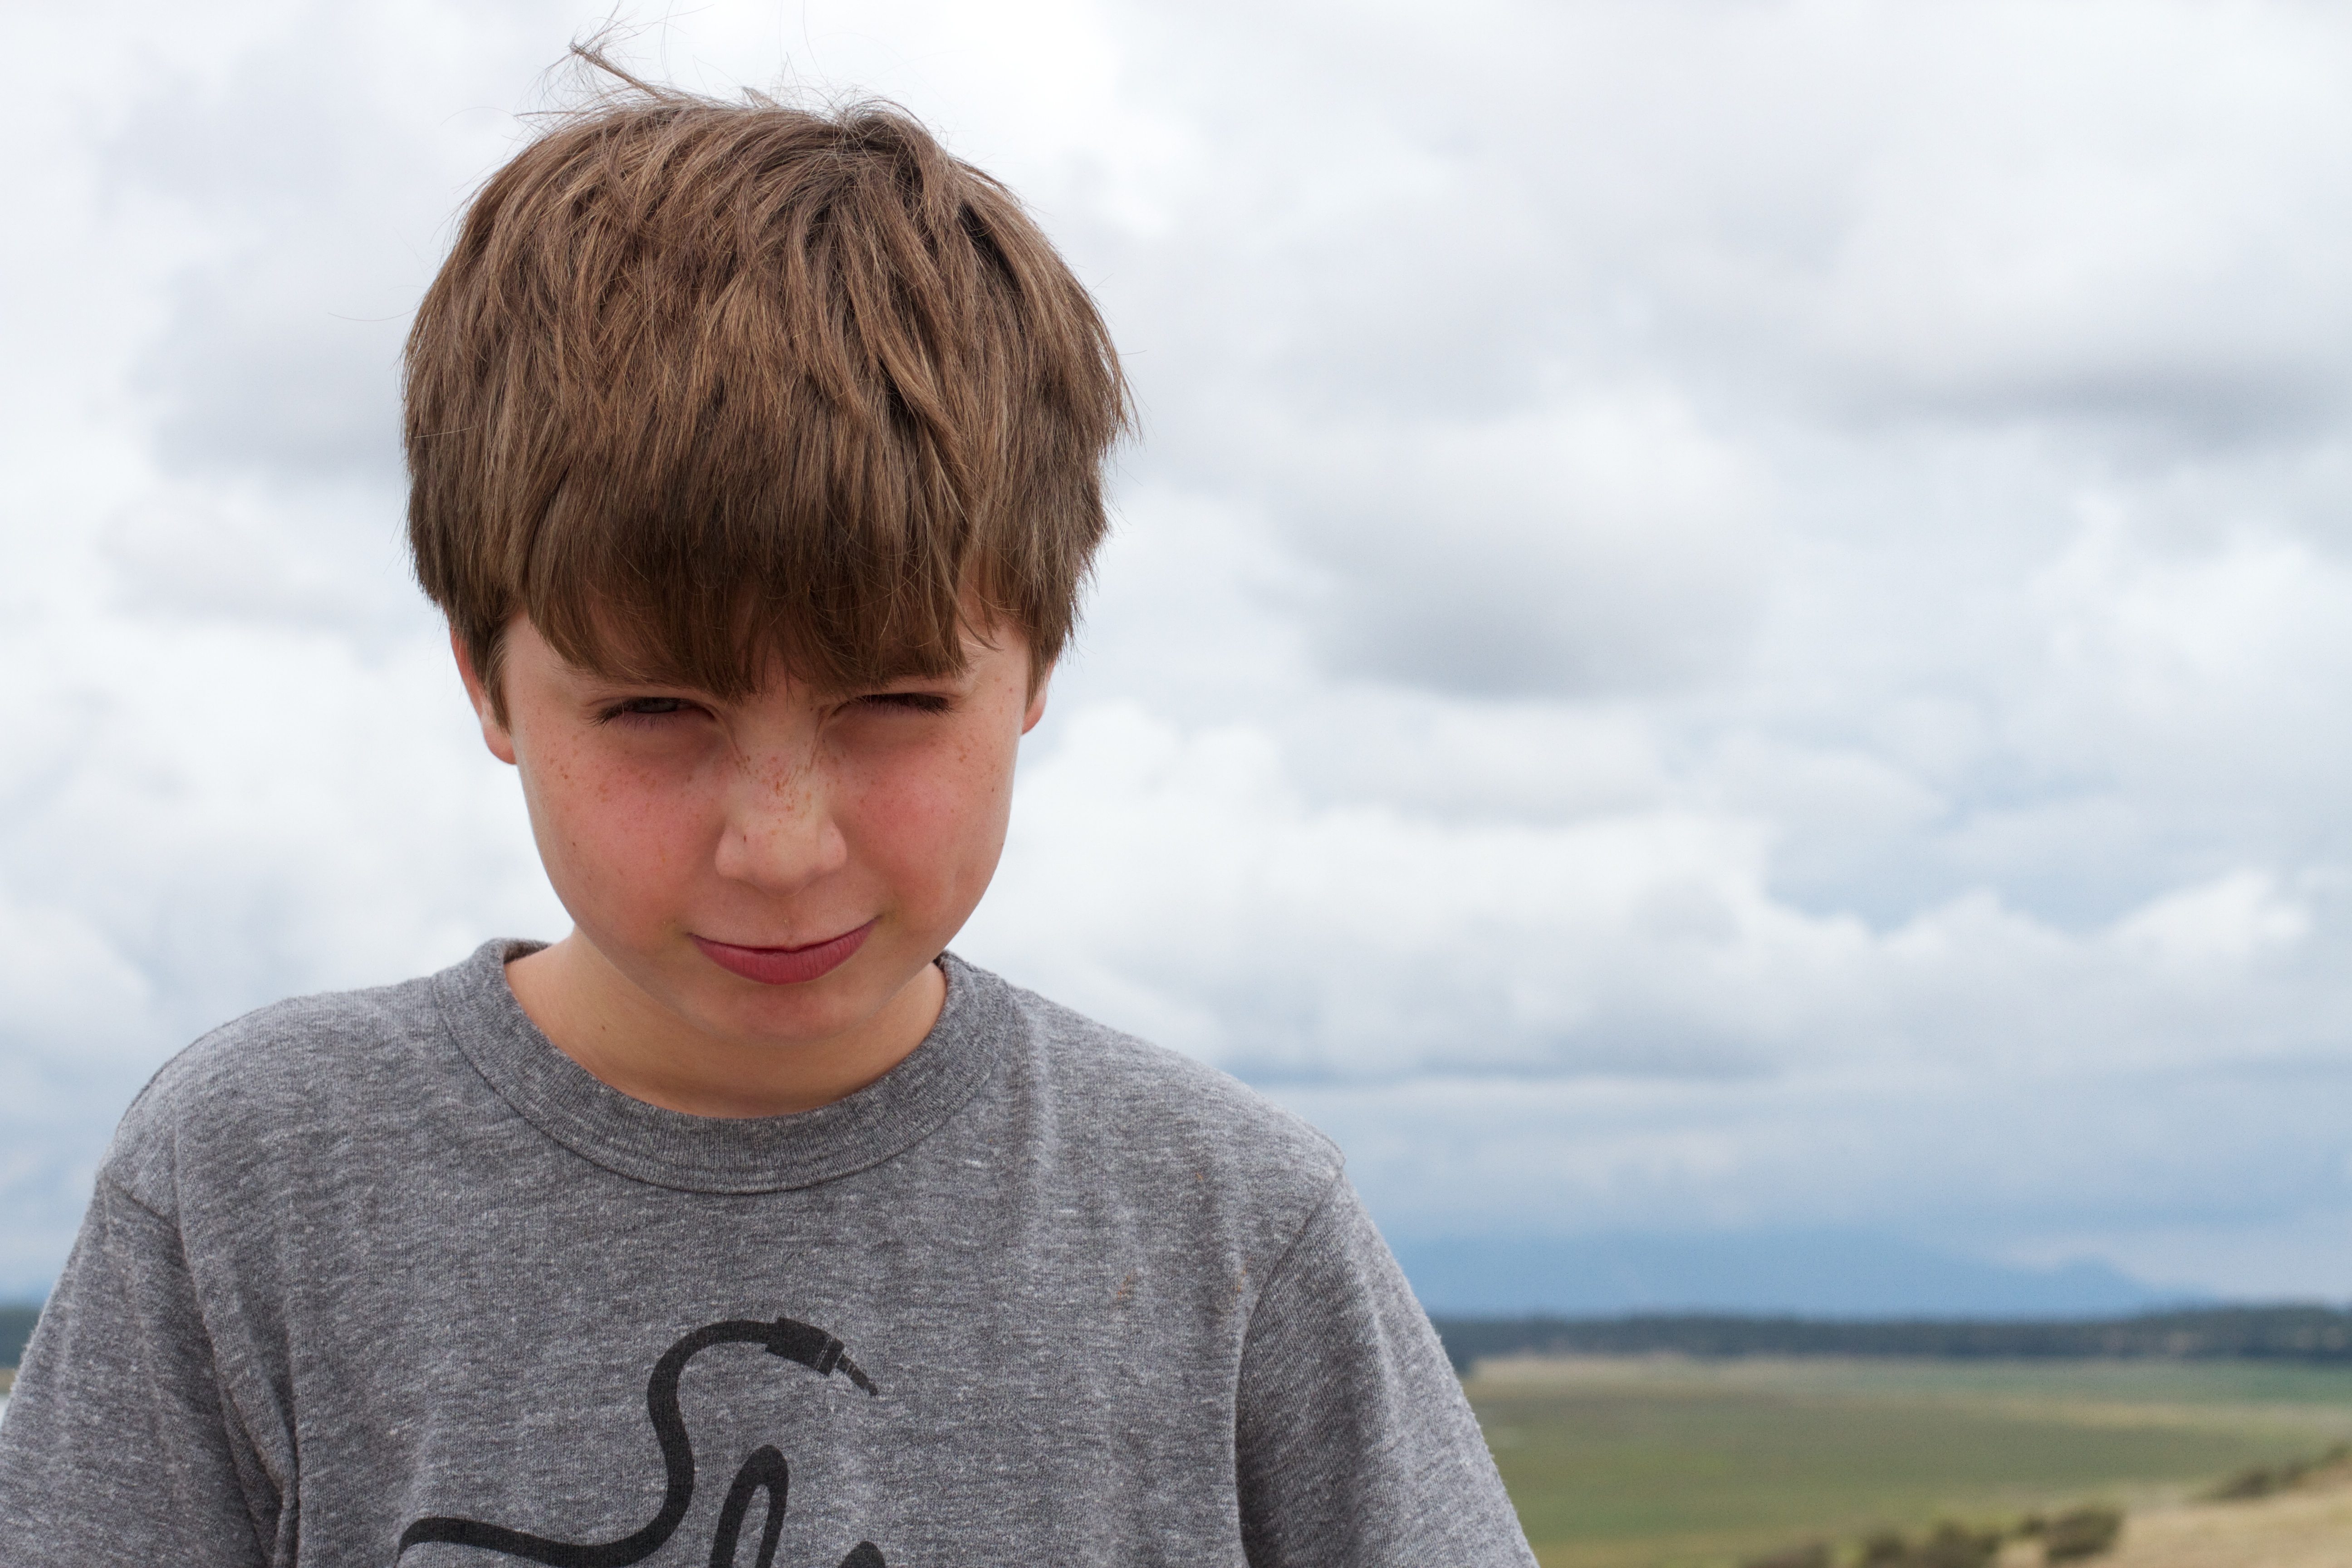
hand, person, people, hair, boy, male, portrait, spring, child, hairstyle, toddler, head, emotion, portrait photography